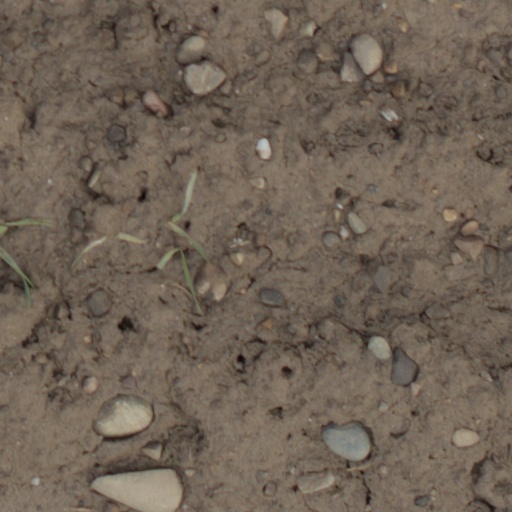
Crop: wheat